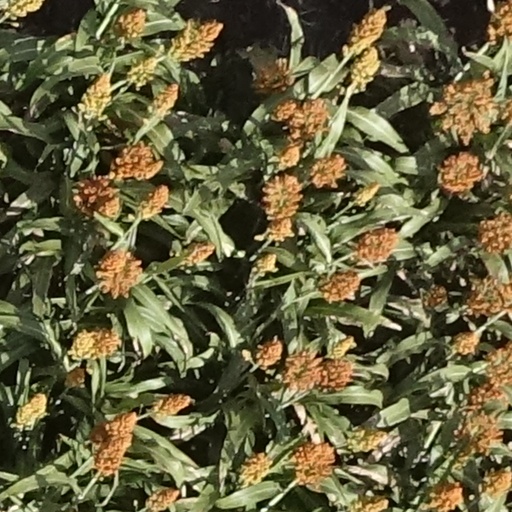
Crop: sorghum